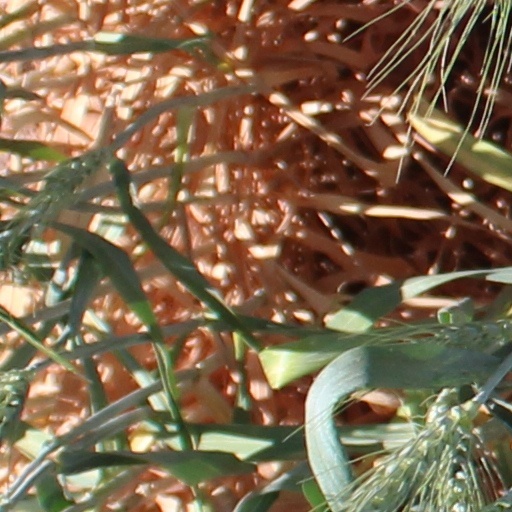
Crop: wheat